USS Bowfin

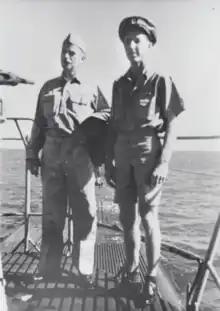
RADM Christie (L) and LCDR Griffith (R) on "Bowfin" during her third patrol.

The submarine got underway on 8 January 1944 for her third war patrol. She proceeded through the Java, Banda, and Flores Seas to Makassar Strait, where – on 16 January – she encountered a small schooner, surfaced, and sank the sailing vessel with her deck gun. The following day, she came across a cargo ship and two escorts, but her attacks on these targets were frustrated by malfunctioning torpedoes. One from her first spread of four bow torpedoes hit and stopped the cargo ship, but the other three missed, and two shots from her bow tubes detonated before reaching the target. After reloading her tubes, she returned to the convoy the following day and finished off the crippled cargo ship with four torpedoes, which sank the "Shoyu Maru". She also hit one of the escorts with two torpedoes, but did not sink her.